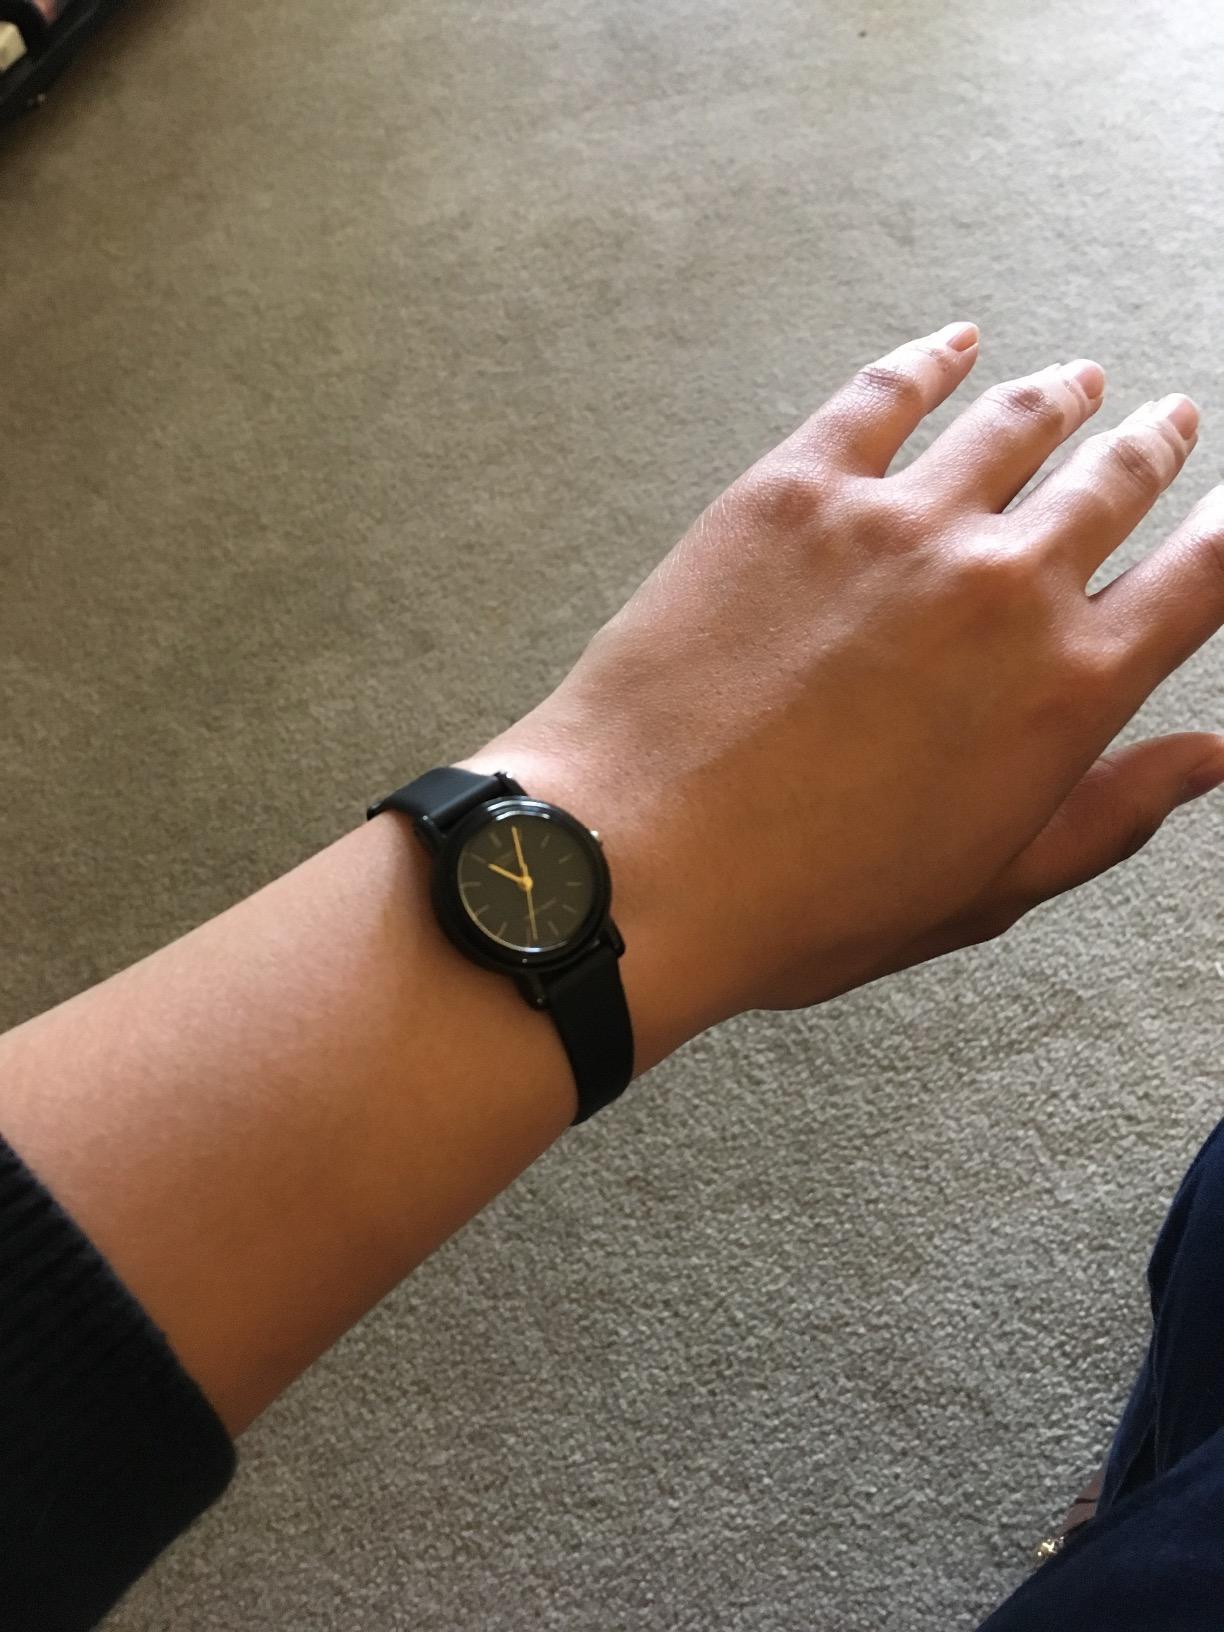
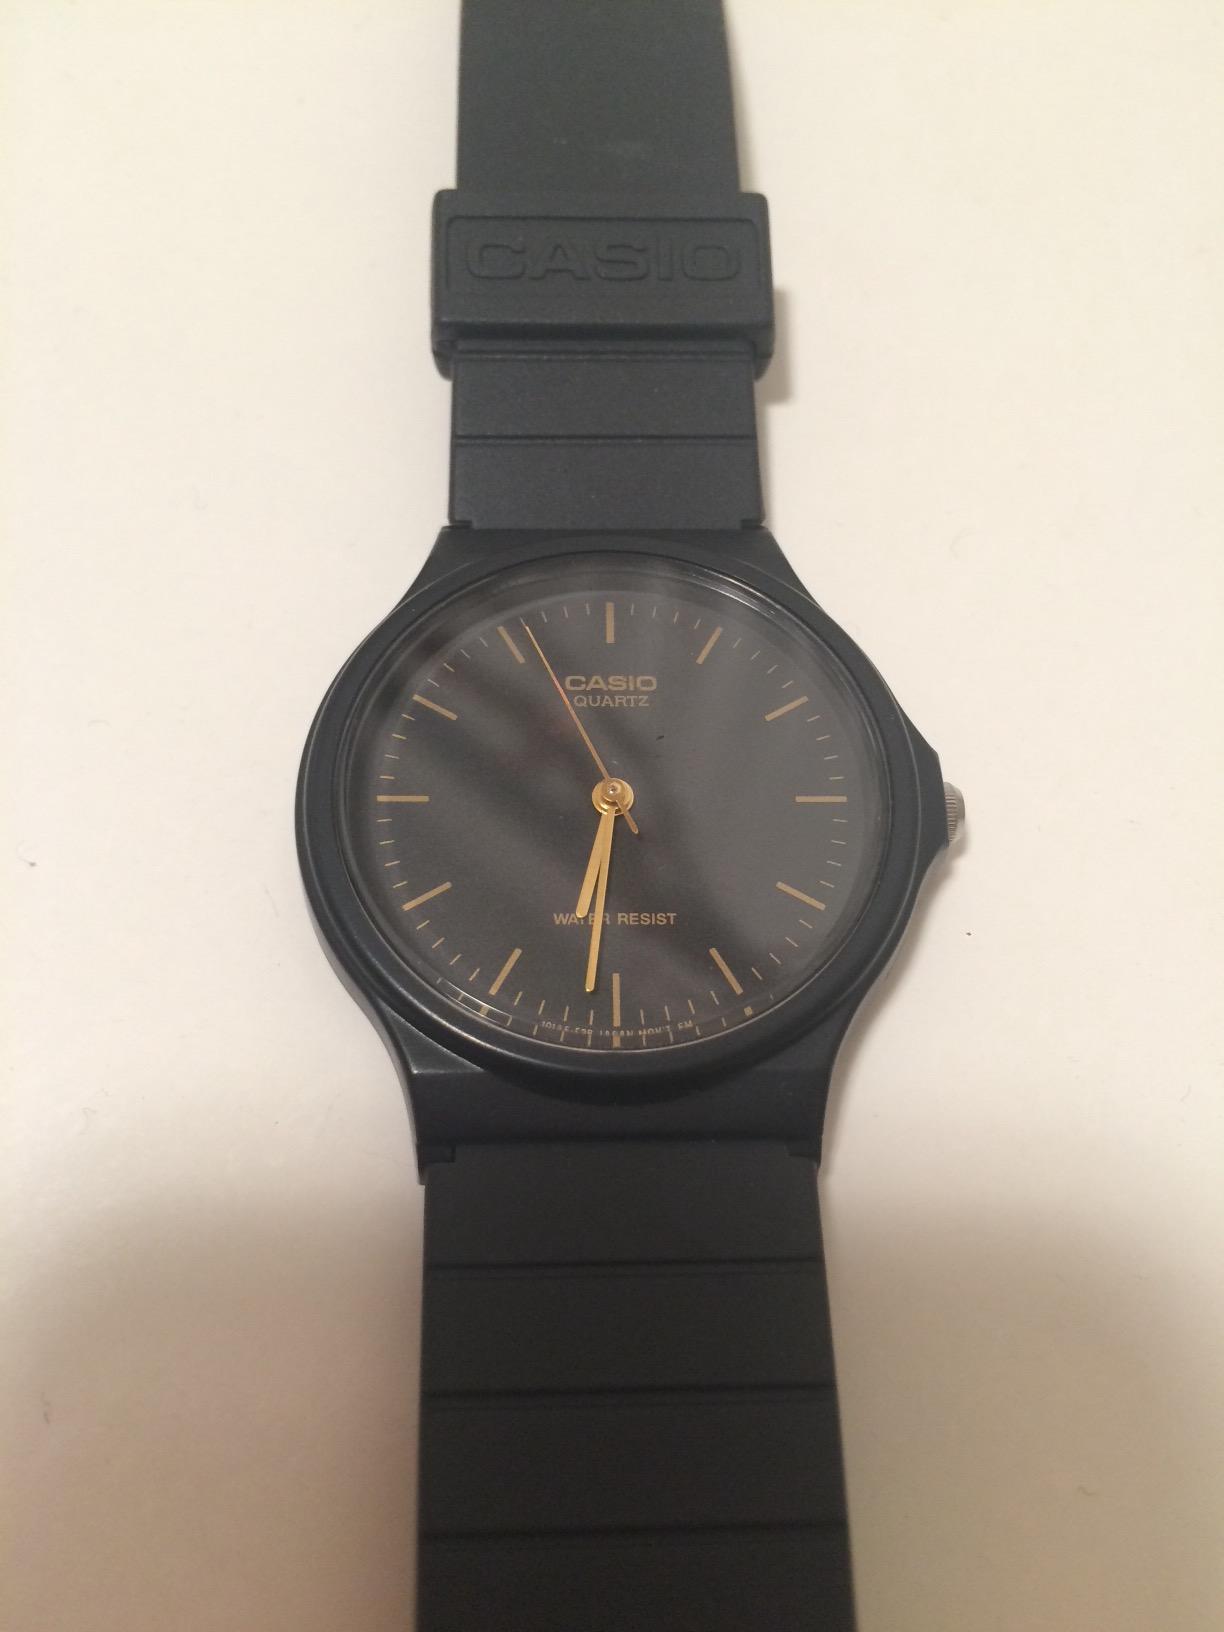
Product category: accessories_watch
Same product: no